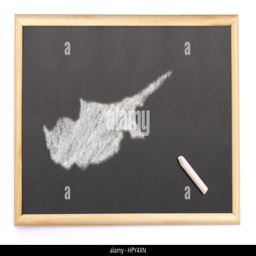
blackboard with a chalk and the shape drawn onto .